Lynchburg Sesquicentennial half dollar

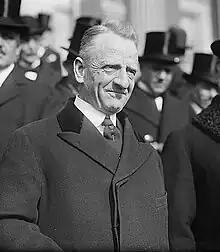
Senator Carter Glass

On May 25, 1936, with the Lynchburg bill close to enactment, the secretary of the Sesqui-Centennial Association, Fred McWane, wrote to Charles S. Moore, chairman of the federal Commission of Fine Arts. The commission was charged by a 1921 executive order by President Warren G. Harding with rendering advisory opinions regarding public artworks, including coins. Moore replied on the 26th, suggesting that the coin should bear the portrait of John Lynch, founder of Lynchburg, on the obverse. McWane replied the following day, stating that there was no known portrait of Lynch, and that the Sesqui-Centennial Association was considering other possible obverses. For the reverse, McWane proposed the city's Memorial Terrace, long the first sight there that greeted visitors arriving by rail.